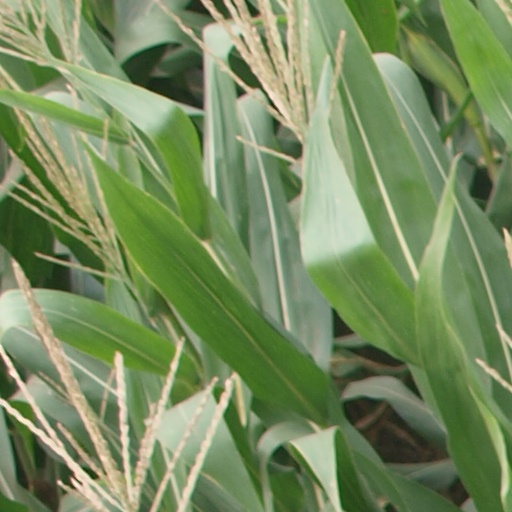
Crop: maize; corn